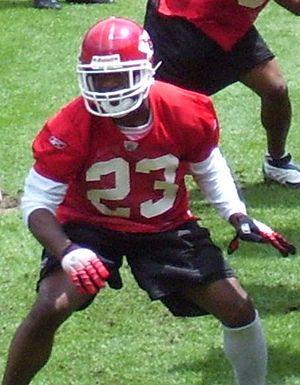
Patrick Frank Surtain, né le 19 juin 1976 à la Nouvelle-Orléans en Louisiane, est un joueur américain de football américain, qui évolue au poste de cornerback.